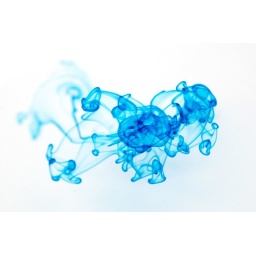
Blue ink dropped in a white bowl of water